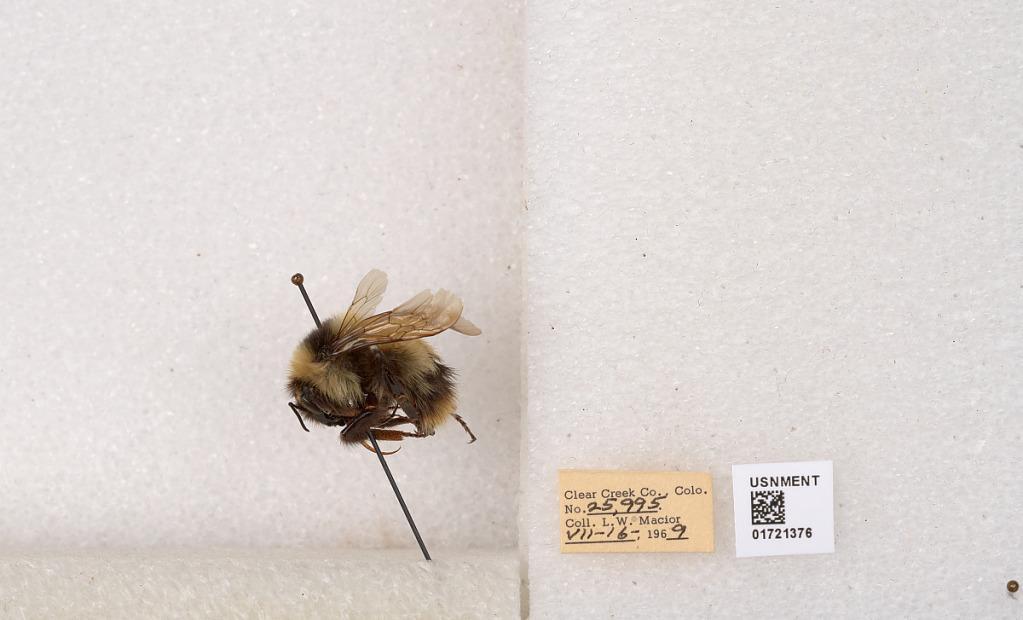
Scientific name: Bombus kirbyellus
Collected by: L. Macior
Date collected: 1969-7-16
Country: United States
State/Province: Colorado
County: Clear Creek
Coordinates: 39.6891, -105.644